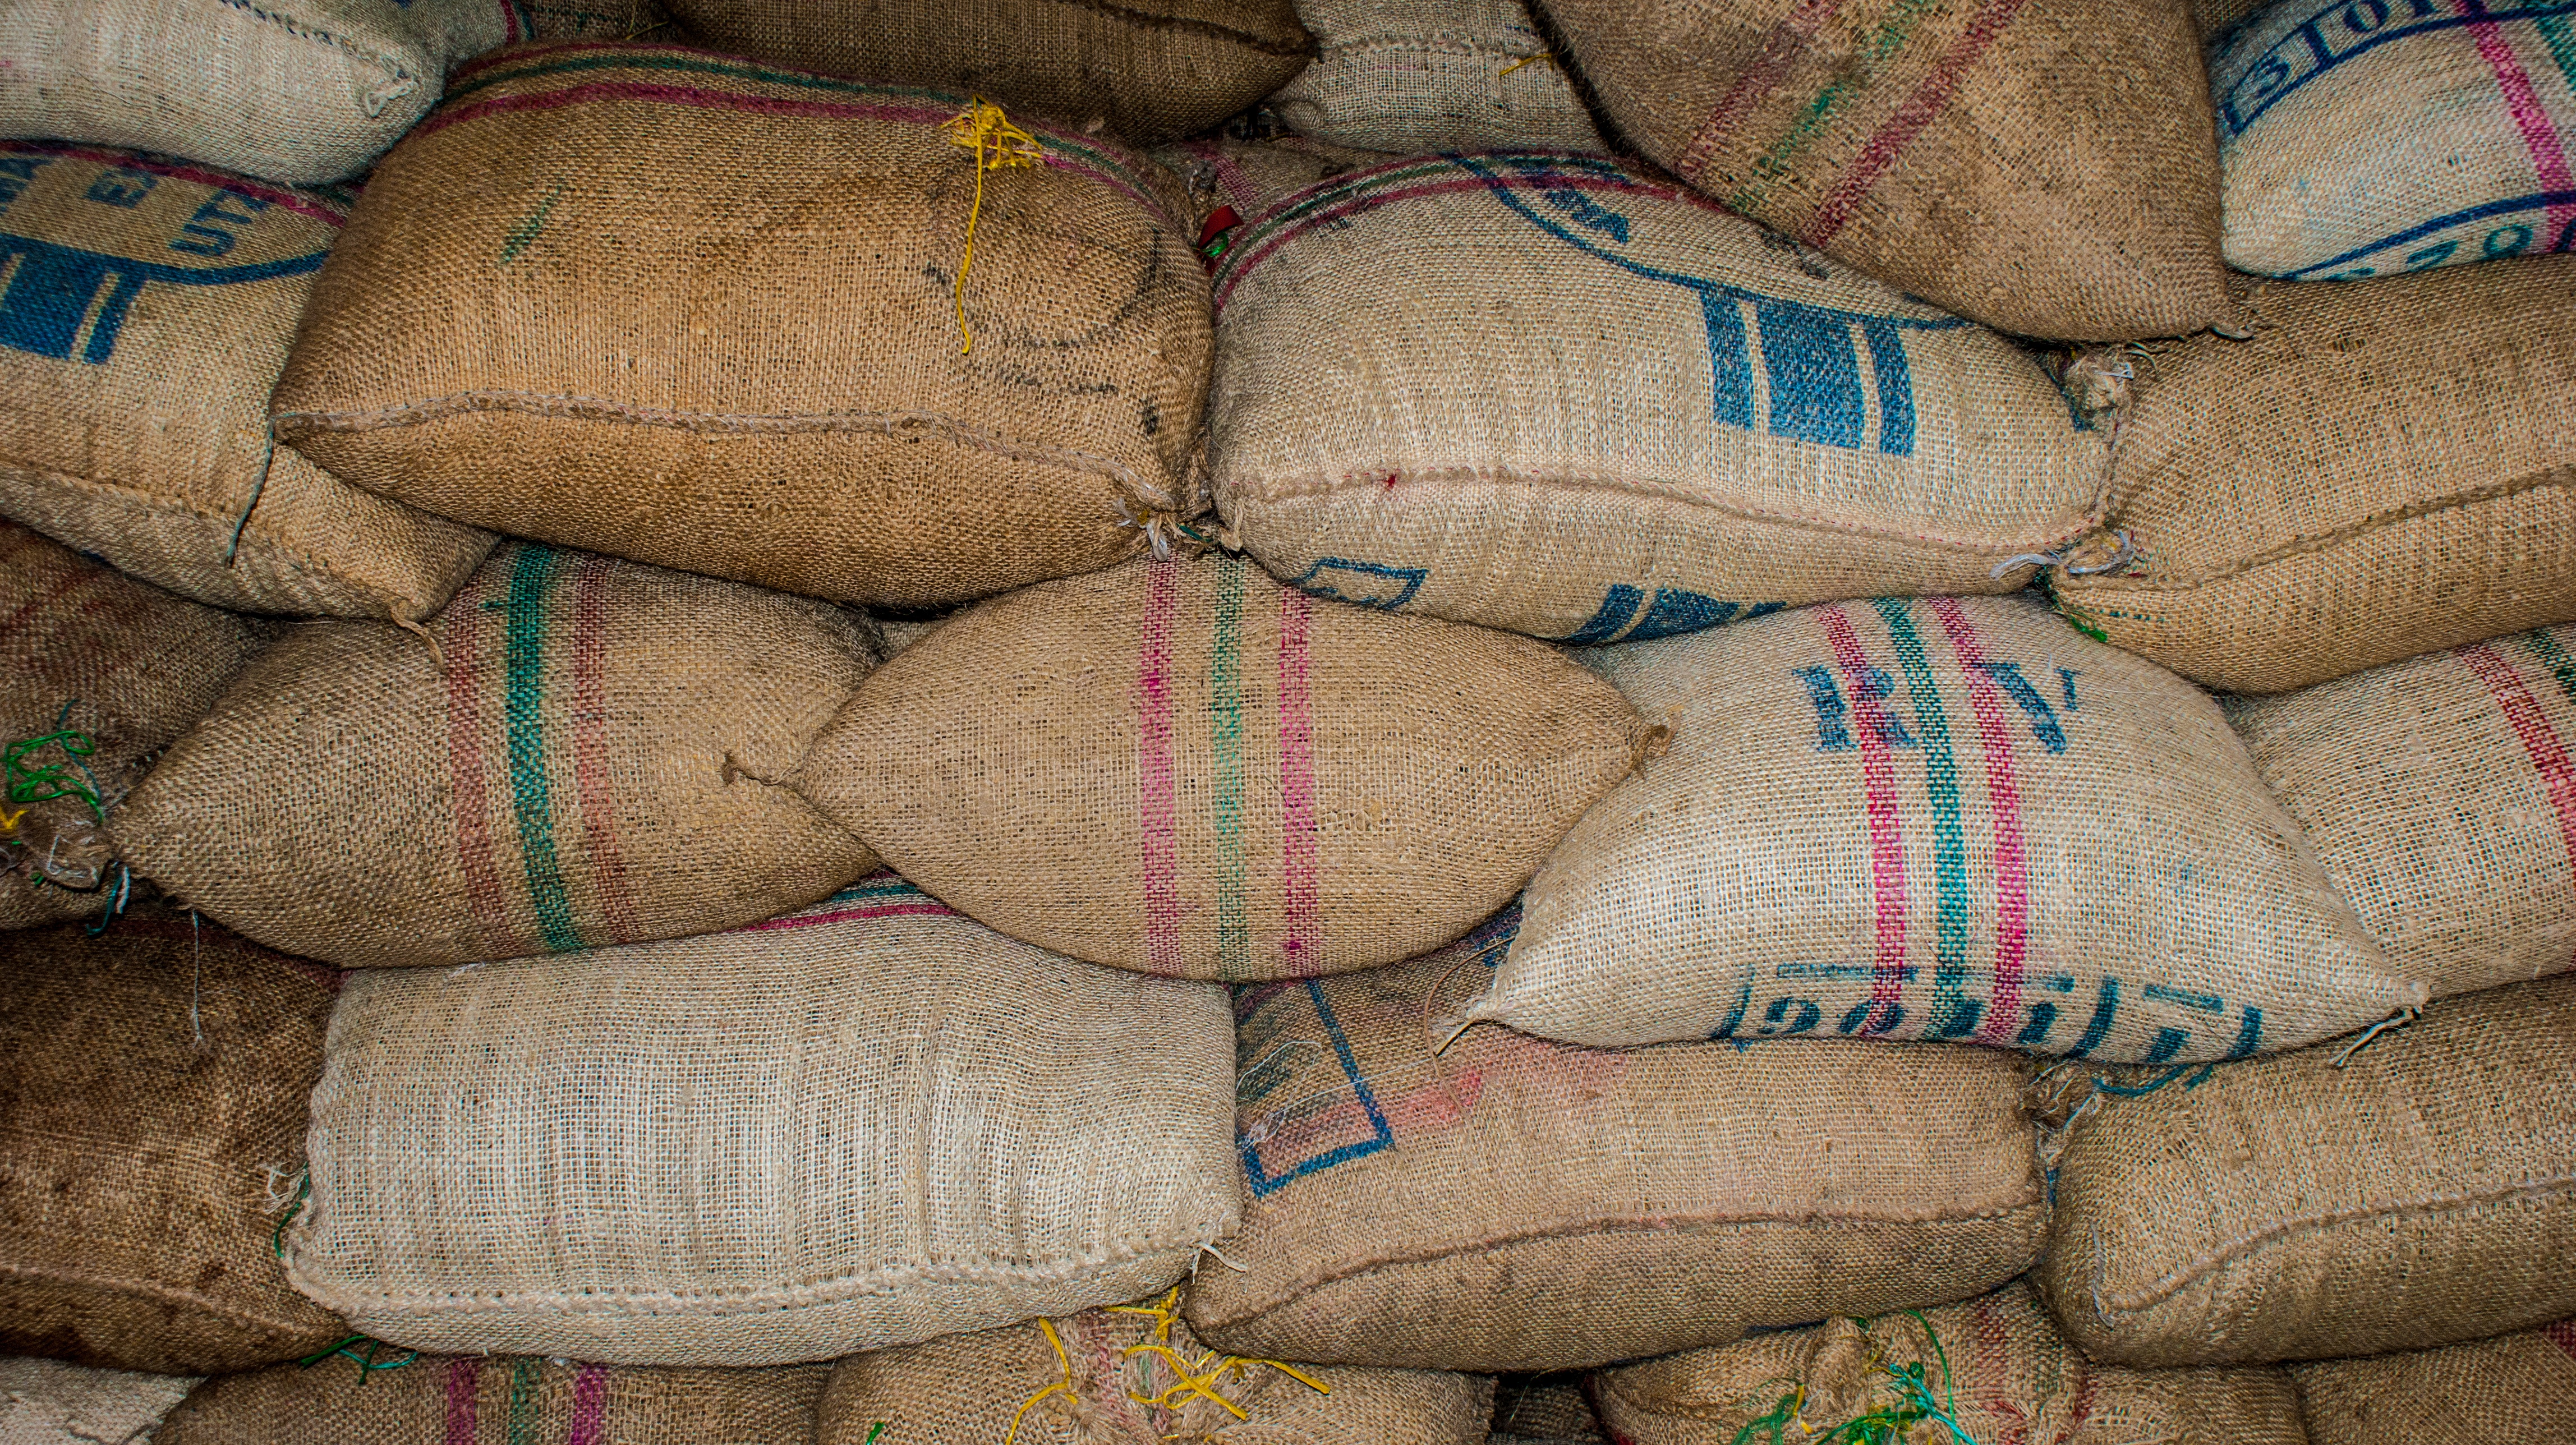
food, crop, bag, agriculture, material, sack, thread, textile